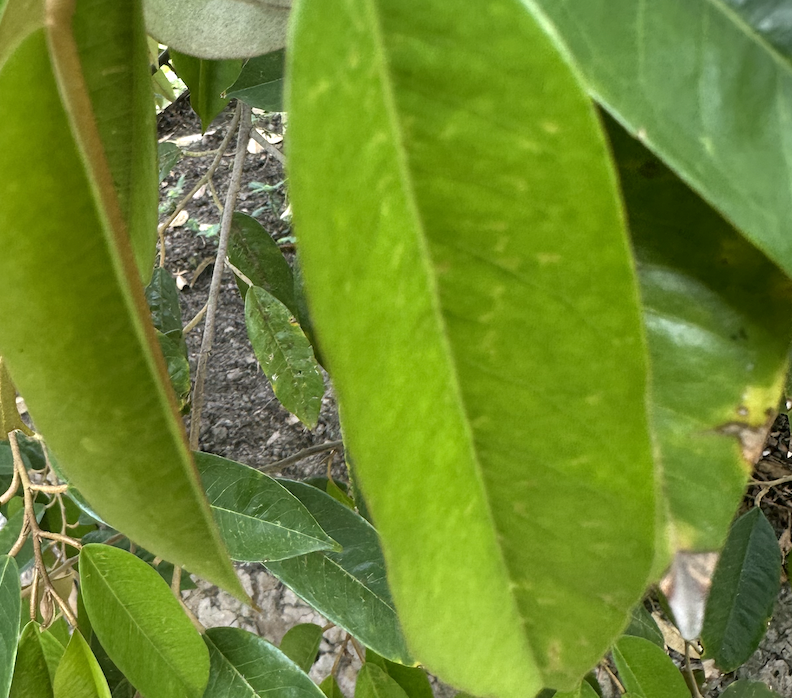
Label: yellow_leaf